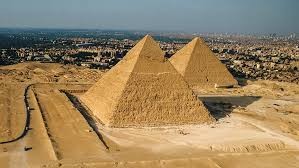
Landmark: Pyramids of Giza